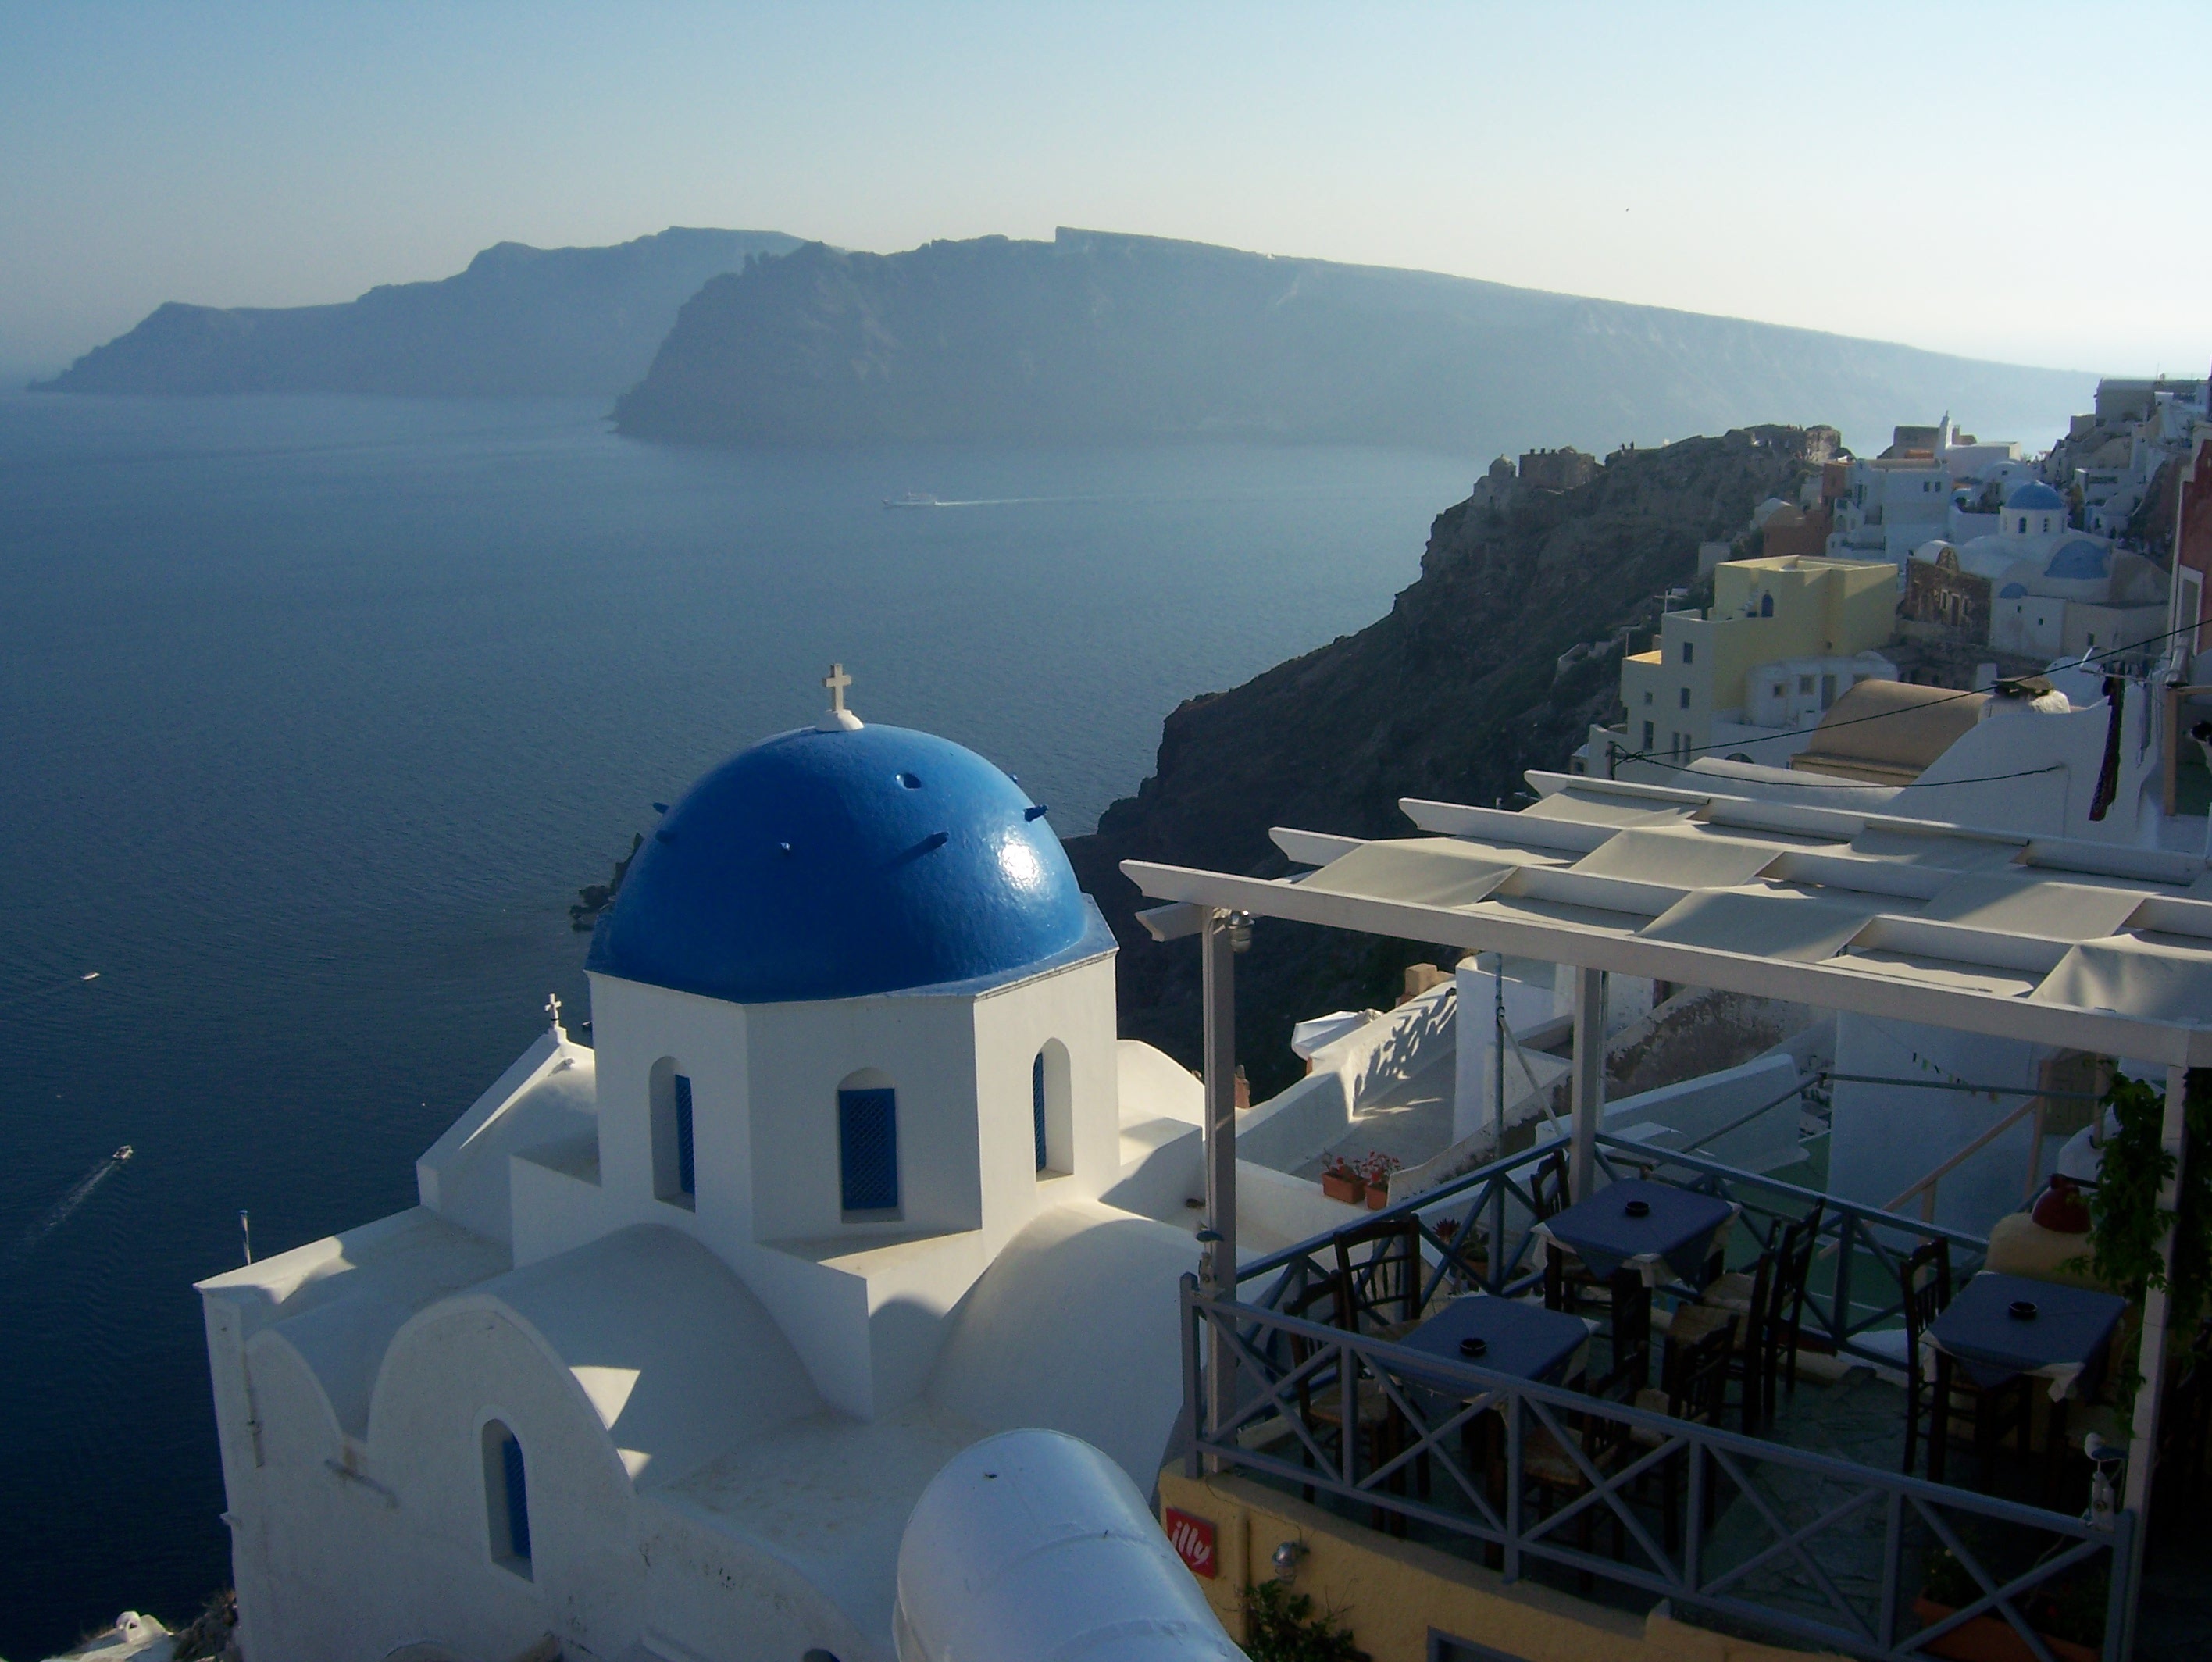
landscape, sea, nature, ocean, tower, greece, dome, mediterranean sea, atmosphere of earth